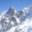
Label: mountain